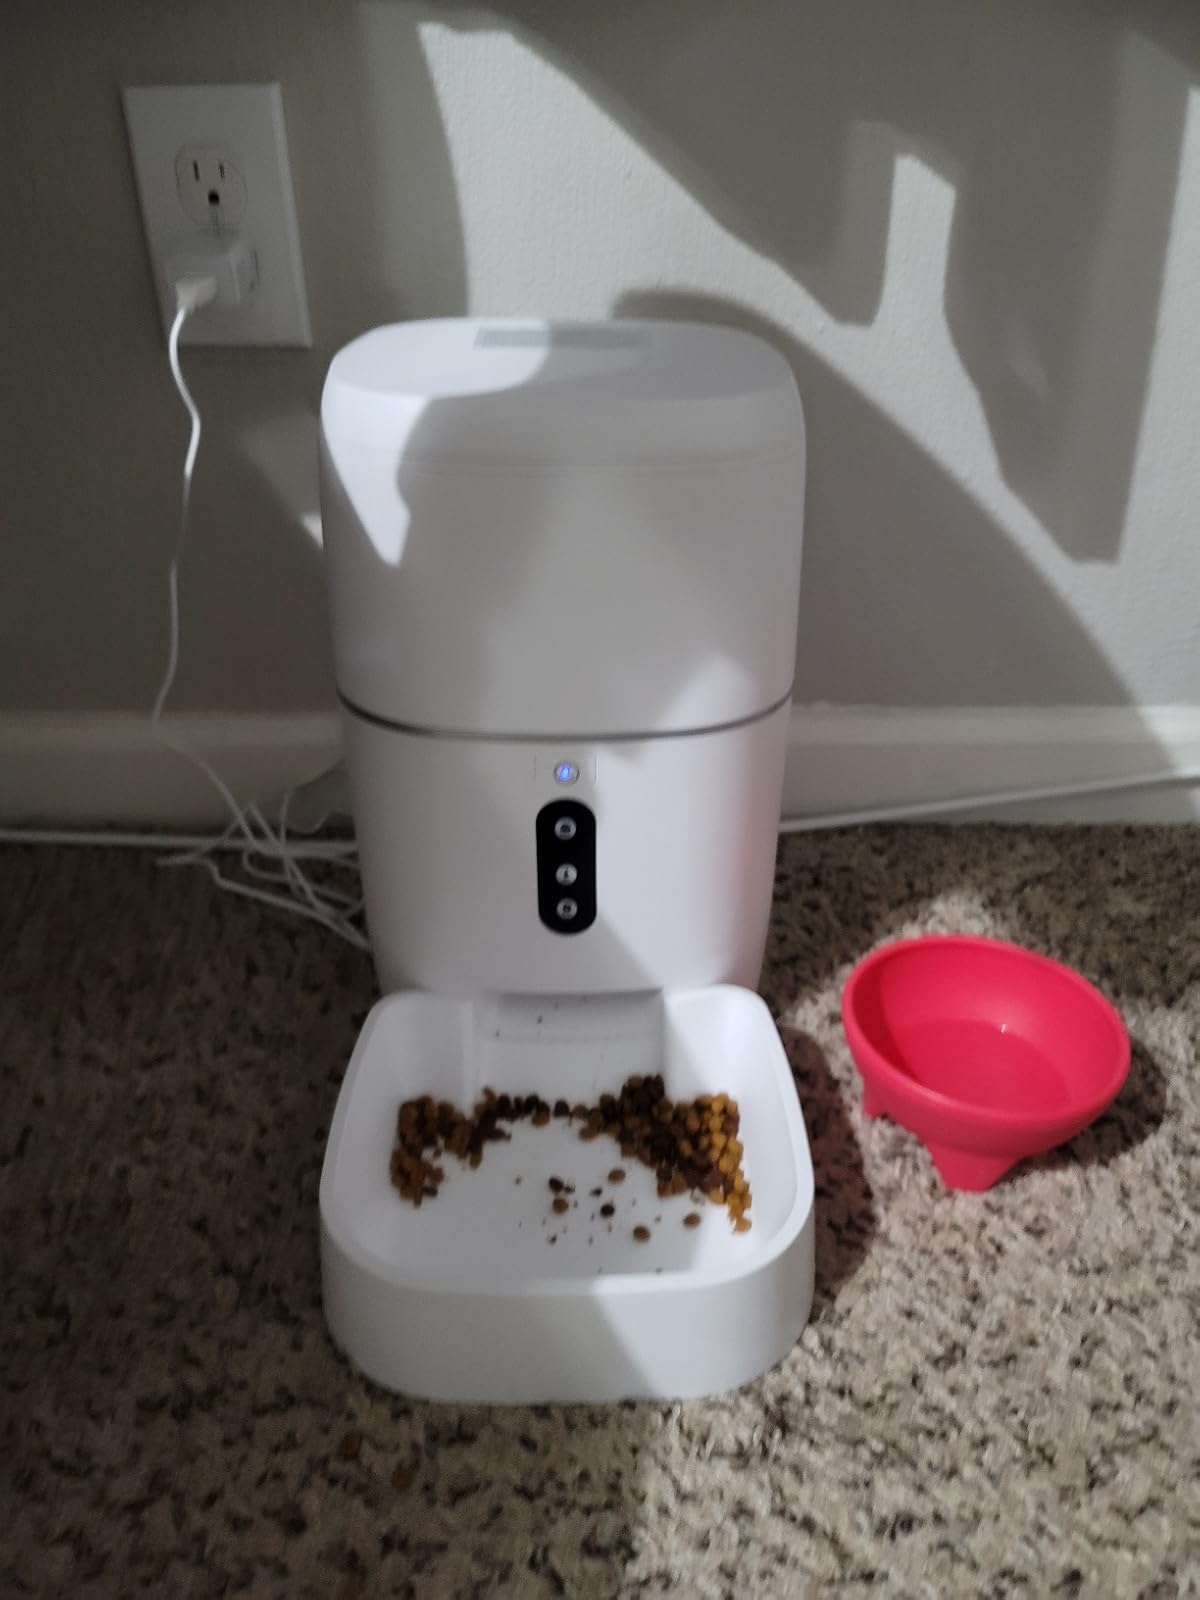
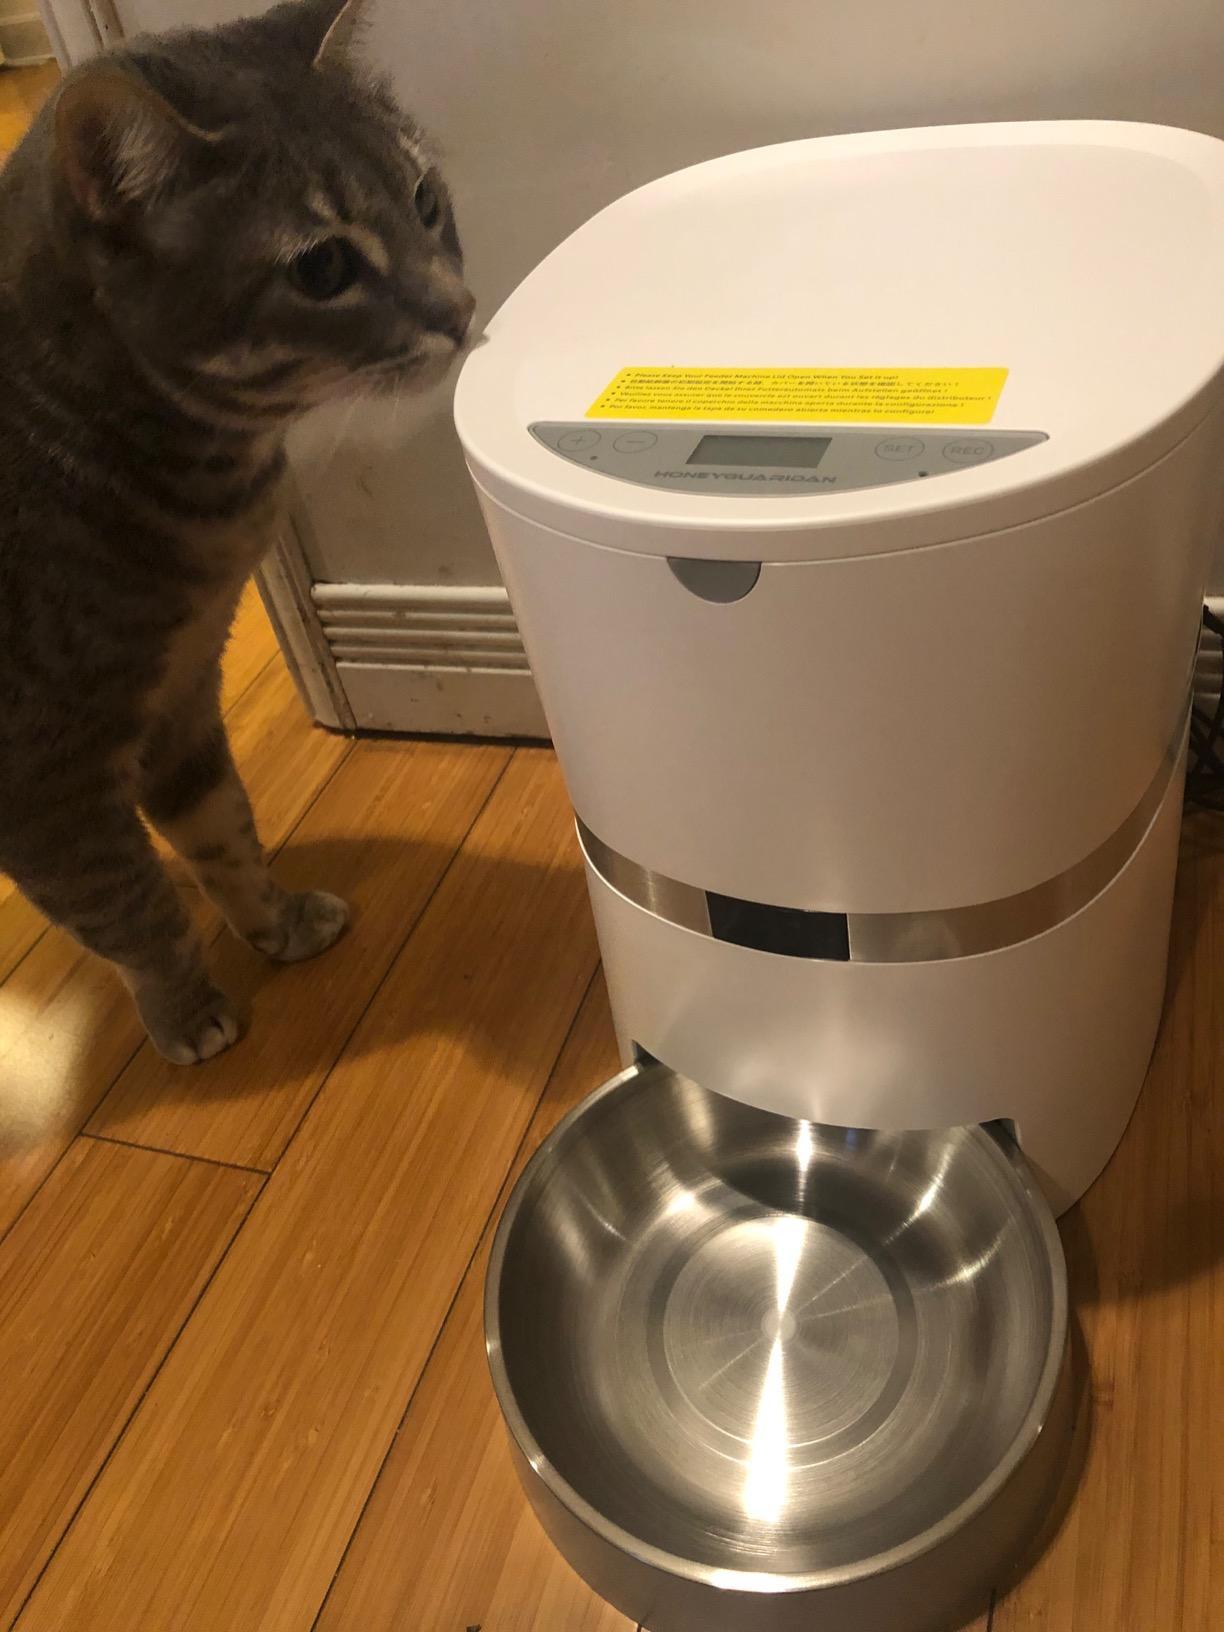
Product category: items_feeder
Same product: no